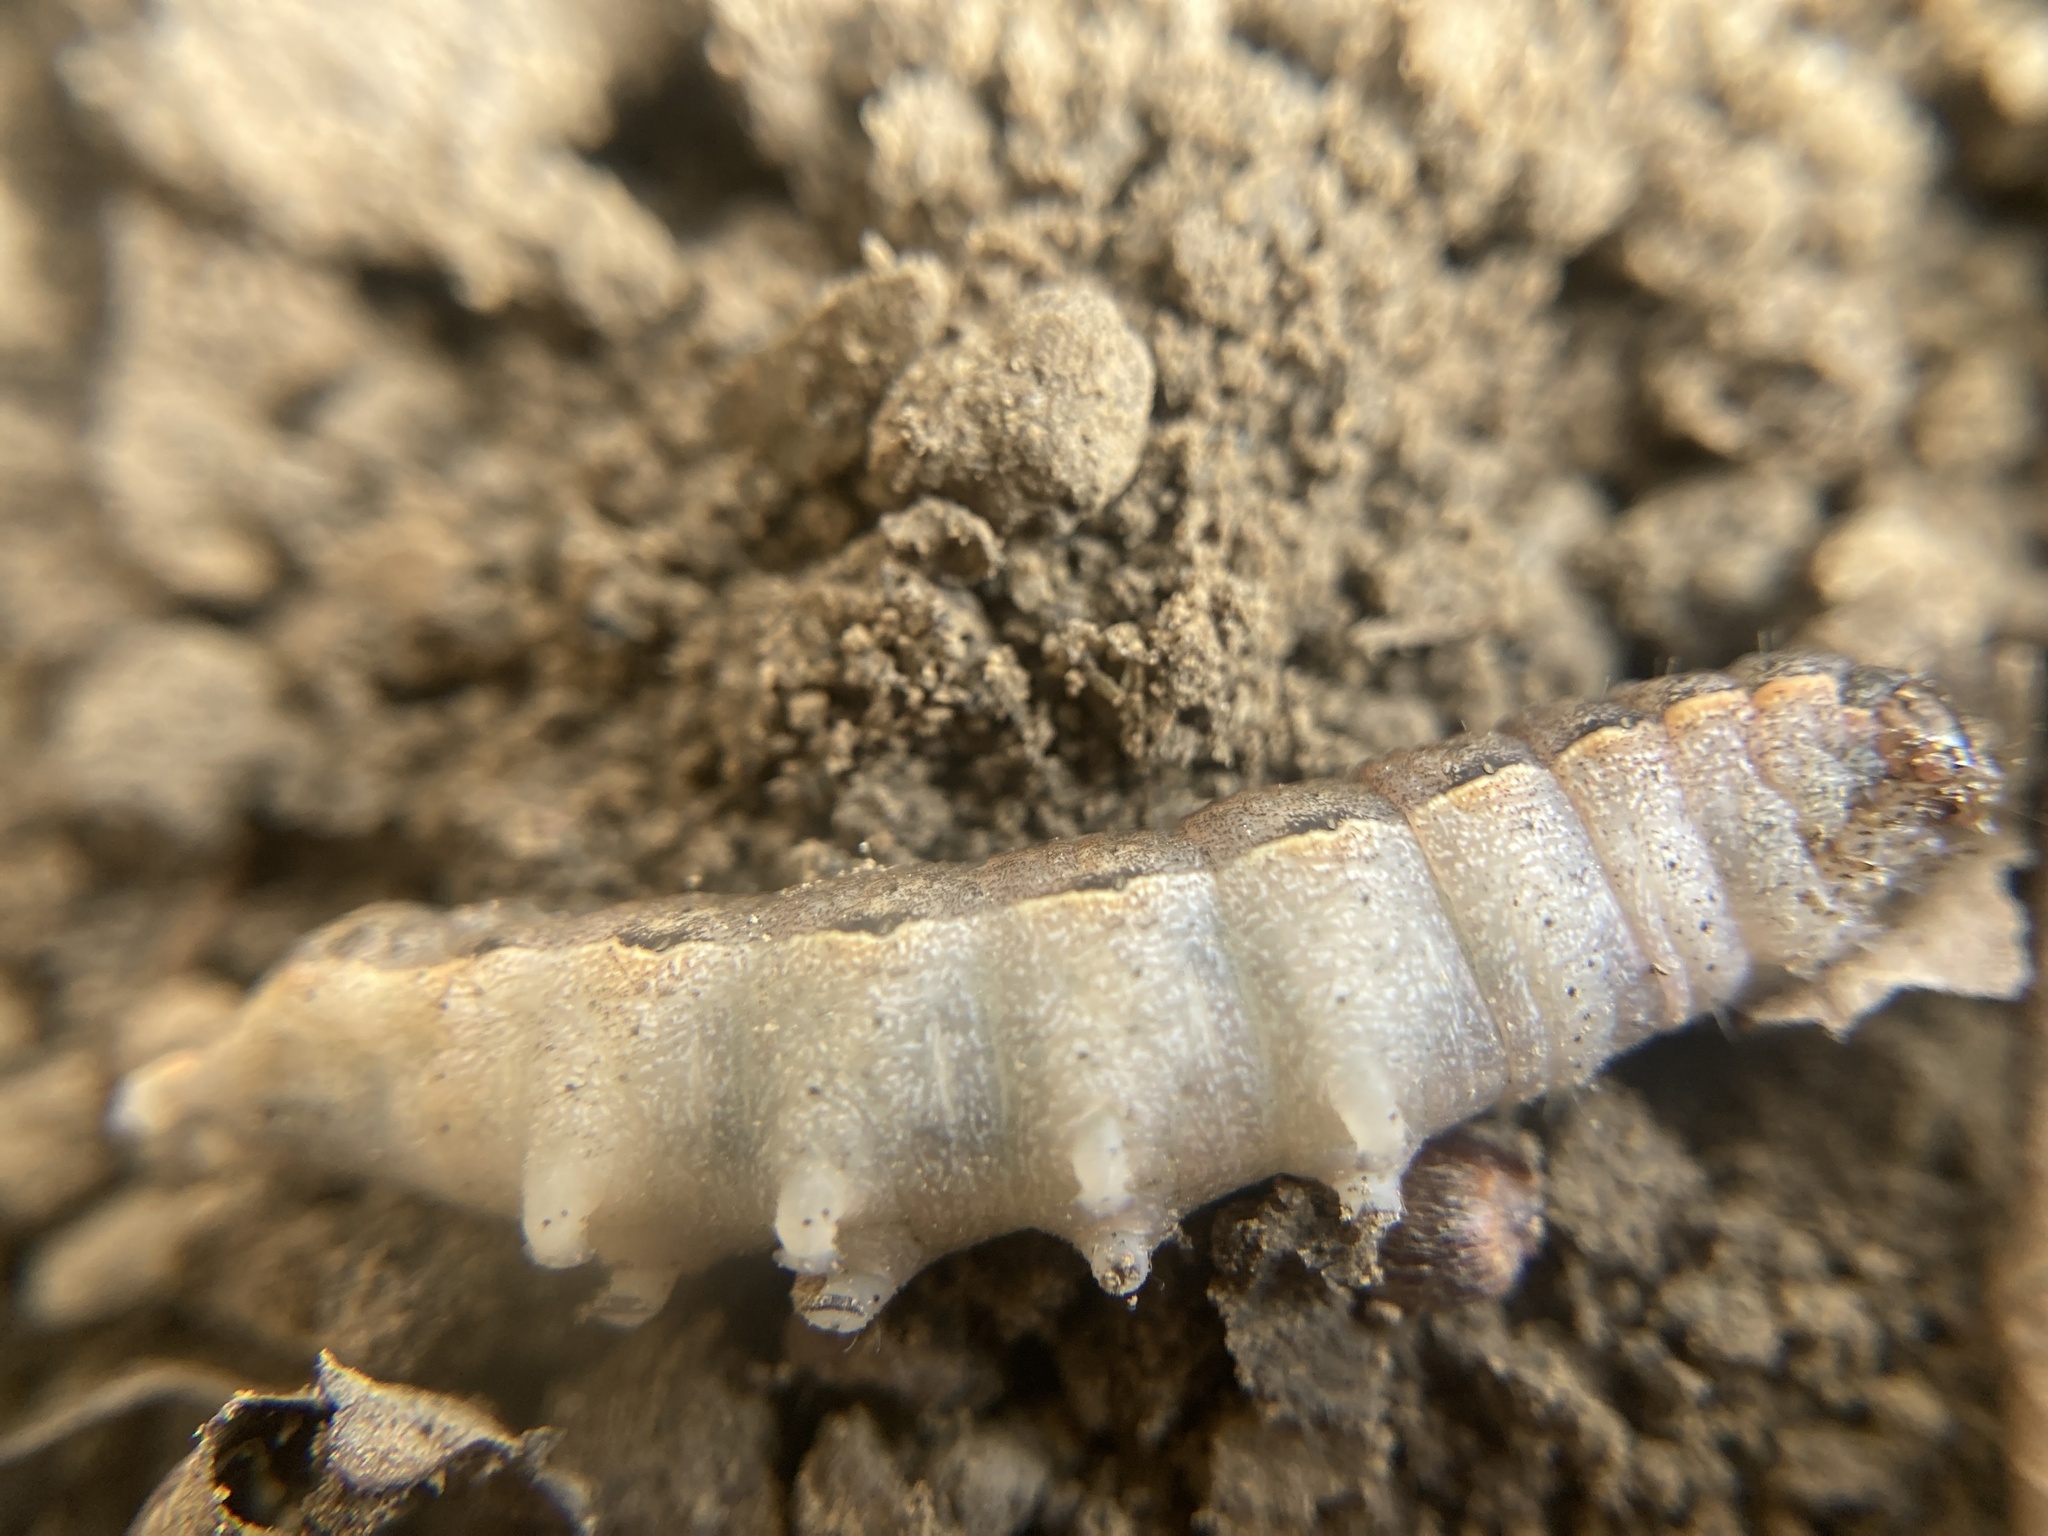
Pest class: cutworms